Mariano Melendres

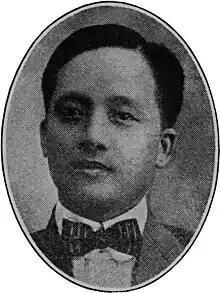
Melendres in 1921

Mariano Concepción Melendres Sr. (born Mariano Melendres y Concepción; June 8, 1881 – July 11, 1981) was a Filipino politician who served as the Governor of Rizal from 1913 to 1916. Later on, he would then serve as the representative of the Second District of Rizal from 1919 to 1925.